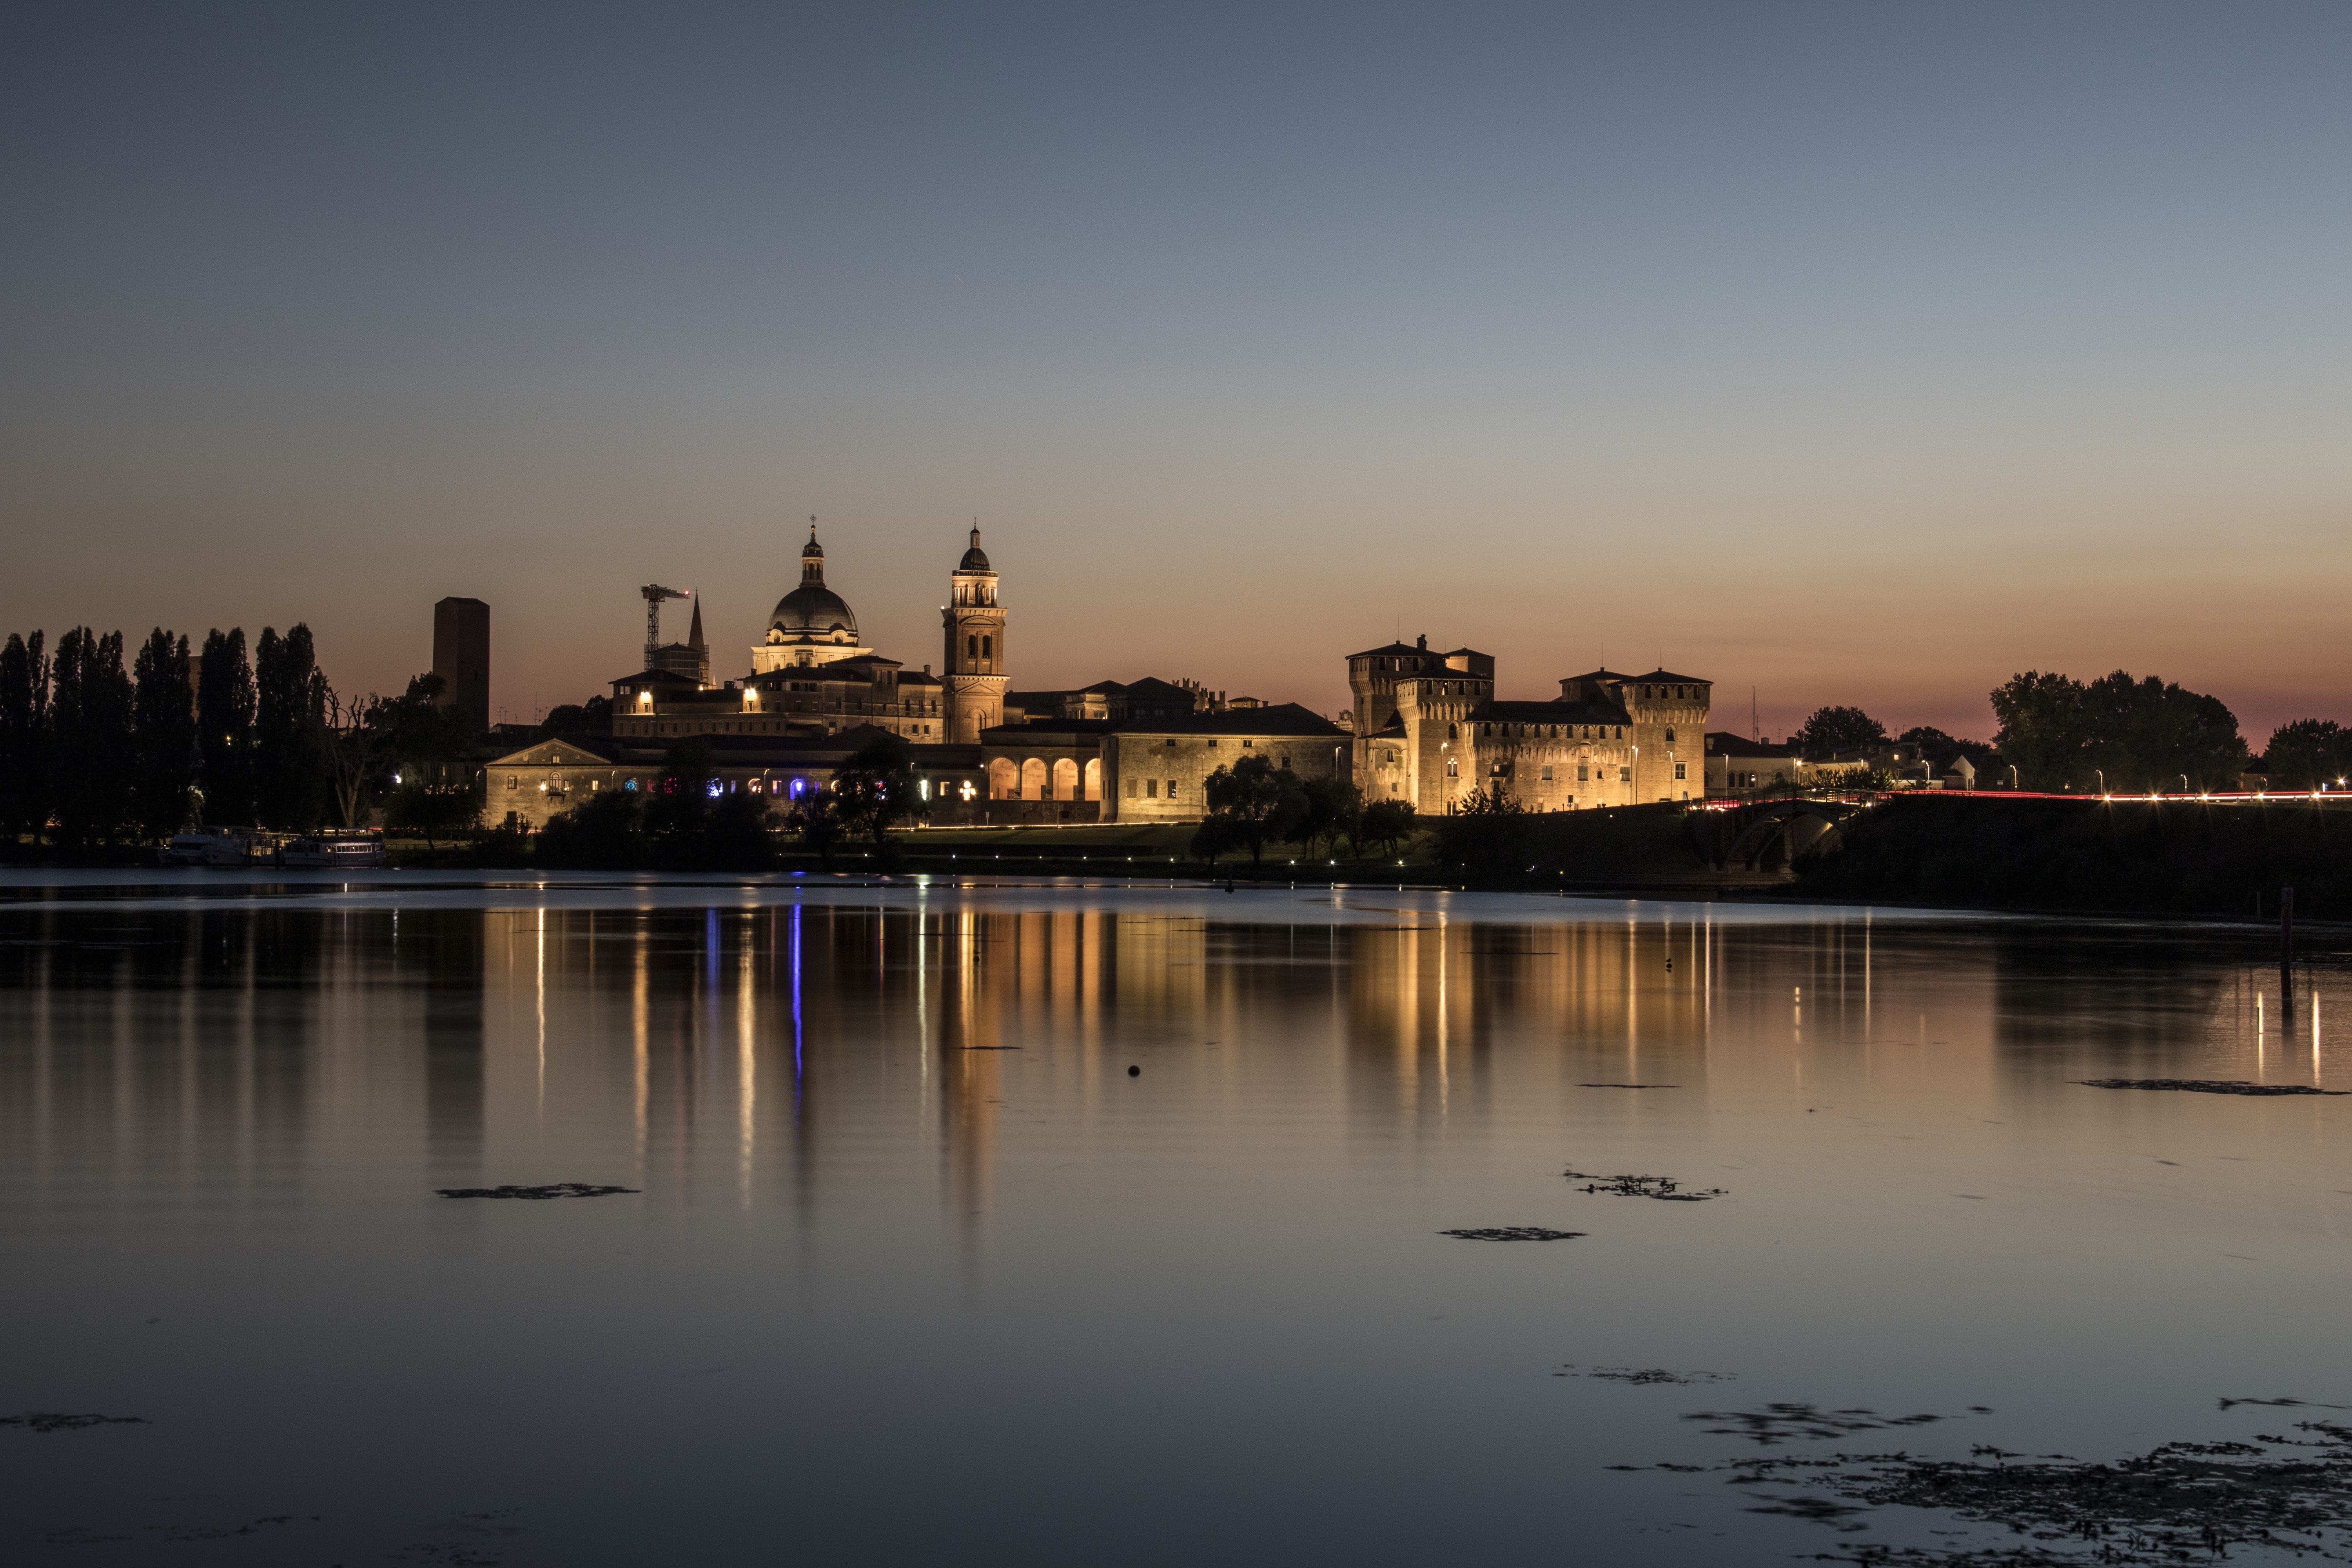
horizon, sunrise, sunset, skyline, night, morning, dawn, city, river, cityscape, dusk, evening, reflection, lights, lakes, mantova, human settlement